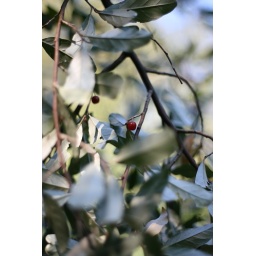
red berries in silver